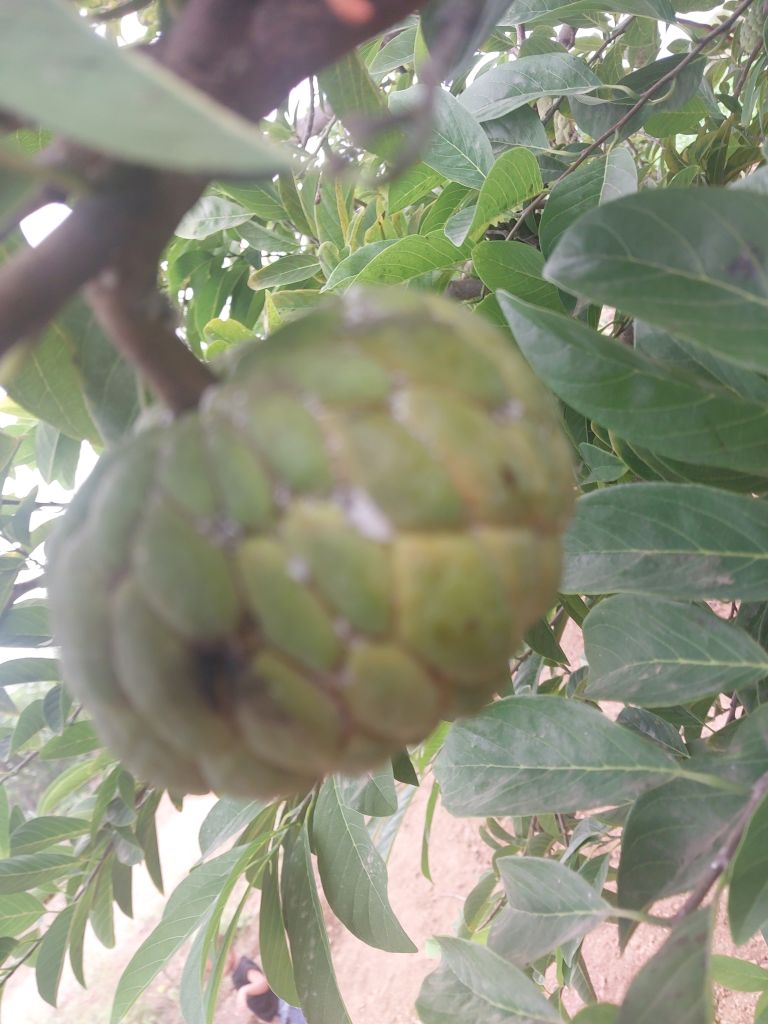
Disease label: Athracnose